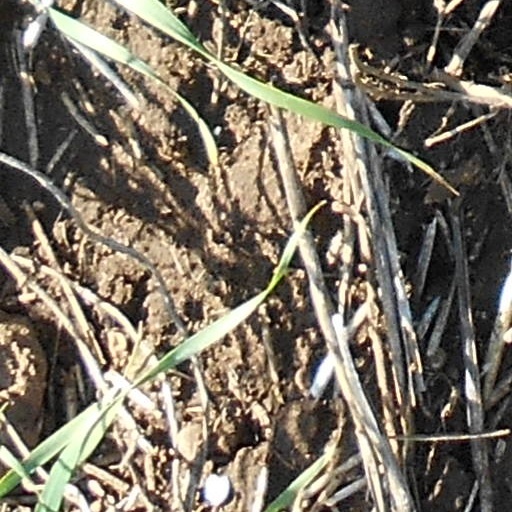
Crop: wheat